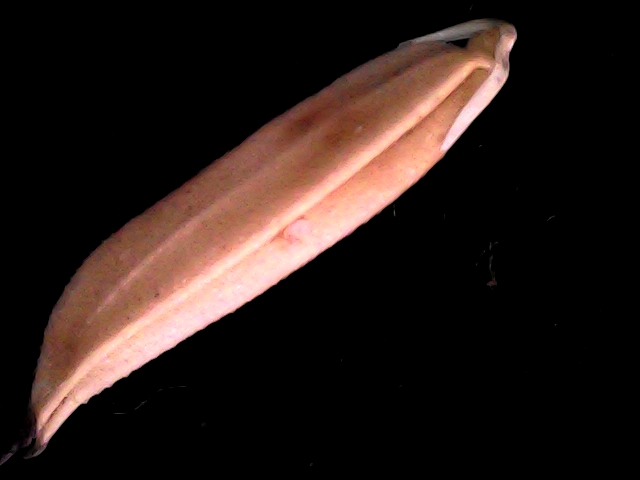
Rice variety: BD70